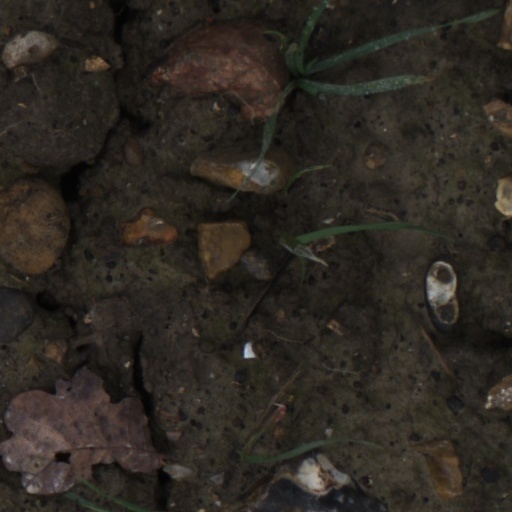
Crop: wheat